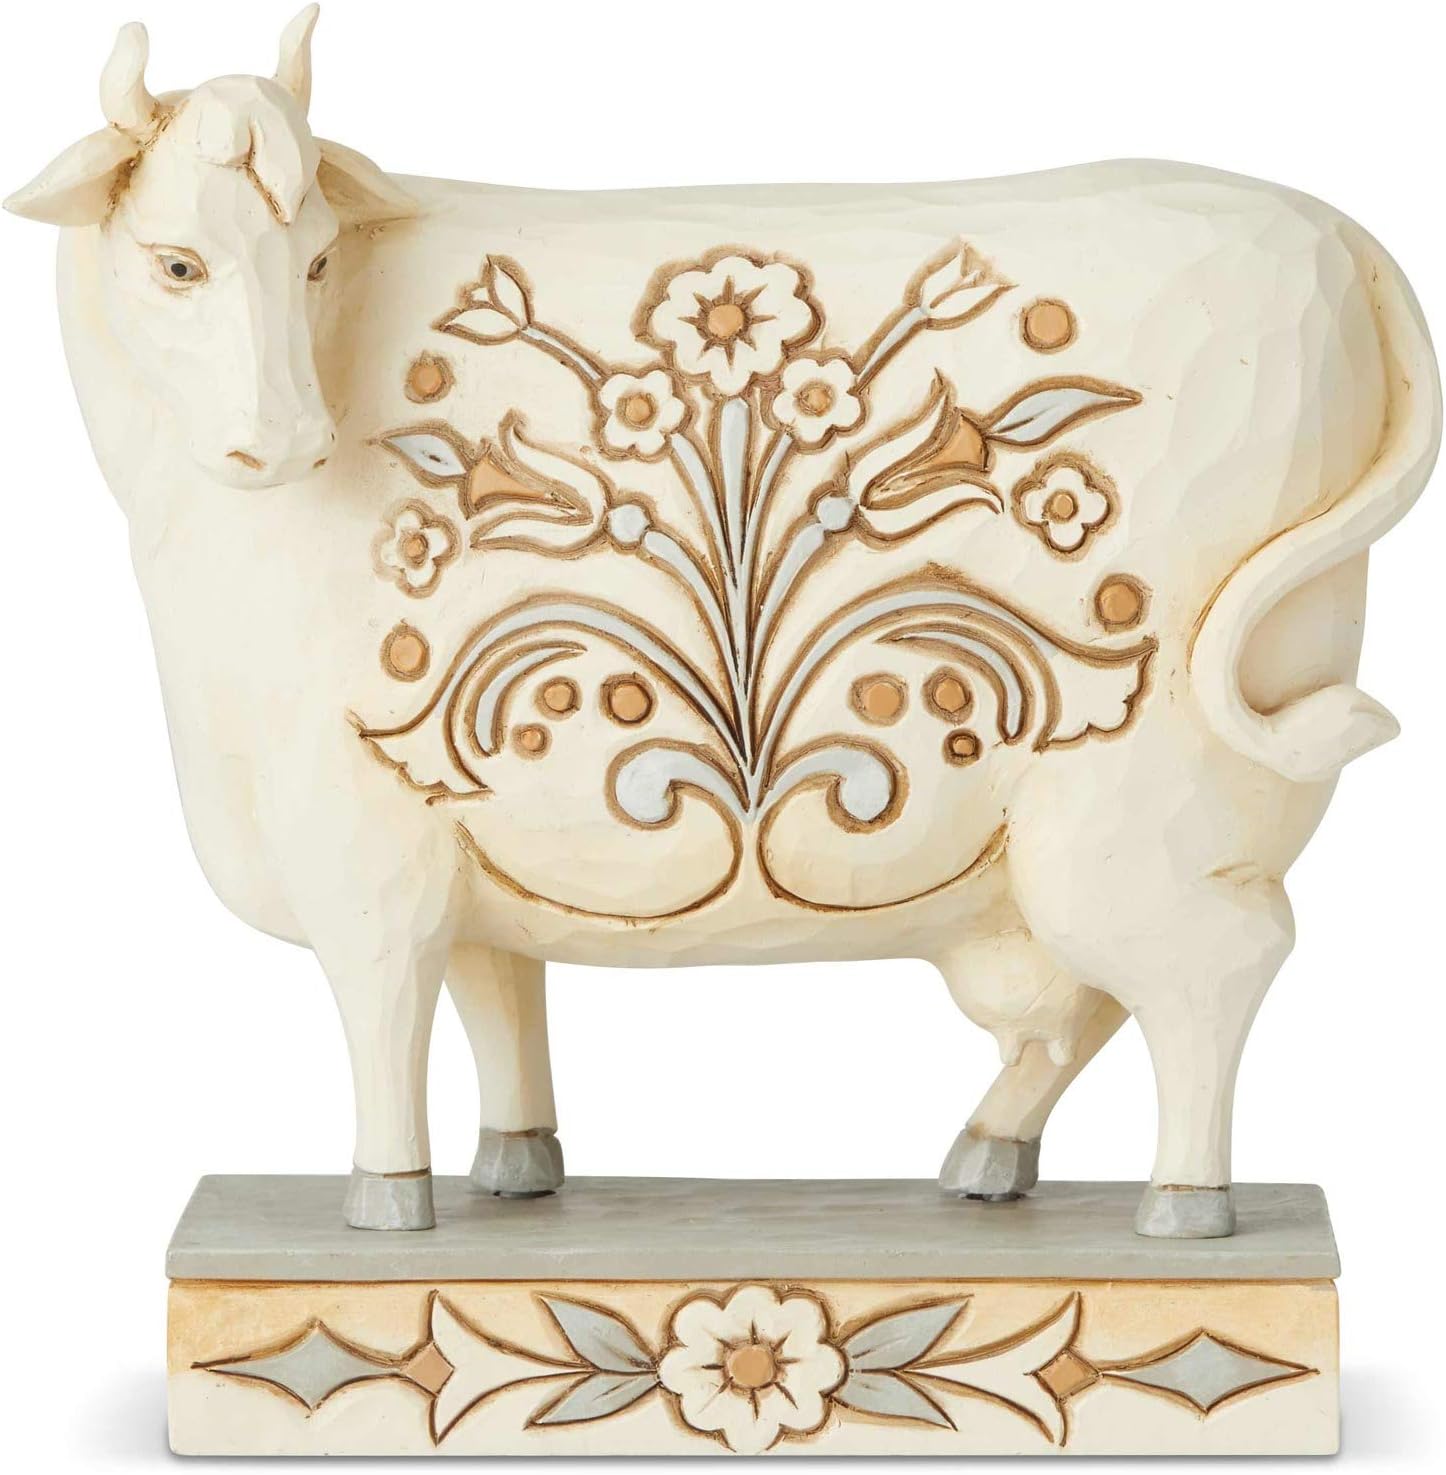
Heartwood Creek Figurine, Resin, Multi-Colour, One Size
Category: Amazon Home
Jim Shore Angel Figurine Model: Farm Cow A product from ENESCO
Features: Angel Figurine | Design: Jim Shore | Great as a gift